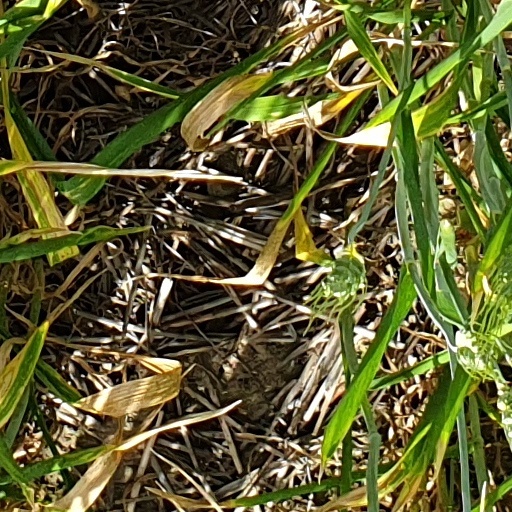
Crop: wheat